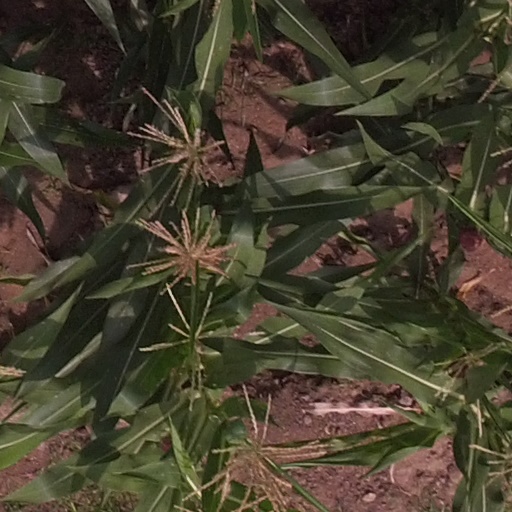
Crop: maize; corn